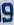
Number: 9